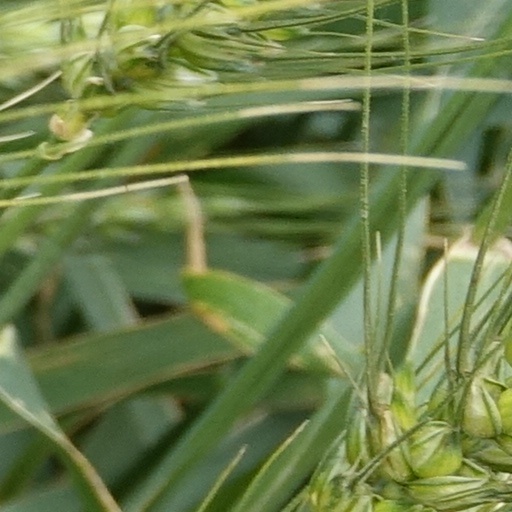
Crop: wheat